Kryštof (band)

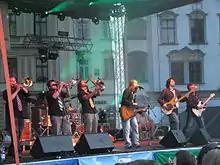
Kryštof performing in 2007

Kryštof is a Czech pop rock band founded in 1994 in Havířov by Richard Krajčo, Nikolaj Arichtev, Jaroslav Blahut, Biser Arichtev, and Pavel Studník. As of 2023, they have released nine studio albums, one EP, three live albums, one remix album, and two compilations.